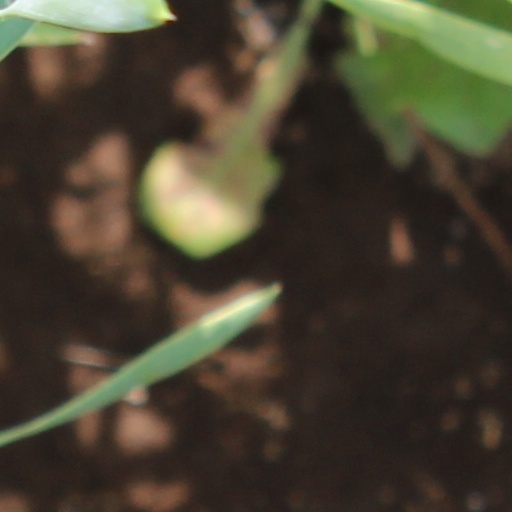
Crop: wheat